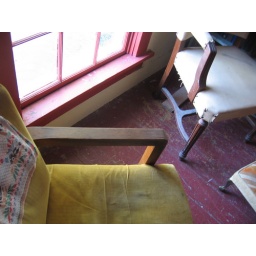
Chairs and window in the library room on the 2nd floor of the old Inn. Ox-Bow.